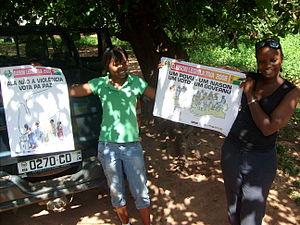
La langue officielle de la Guinée-Bissau est le portugais. Le créole bissau-guinéen est officiellement reconnu comme langue régionale, c'est la principale langue véhiculaire du pays, et est parlée par une très large partie de la population ; c’est un des plus anciens créoles de portugais. La majorité des langues locales sont des langues atlantiques. Plusieurs langues mandées sont aussi locales.